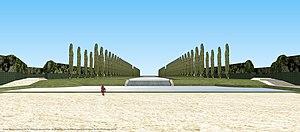
cascade de Romilly
Romilly-sur-Seine est une commune française située dans le département de l'Aube, en région Grand Est. C'est la deuxième commune de l'Aube par sa population. Ses habitants sont appelés les Romillons.